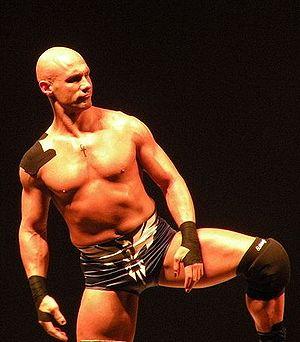
Christopher Daniels tna paris zenith